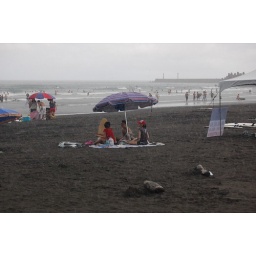
a wonderful surfer beach 1.5 hour by train from Taipei. It's really worth going there.